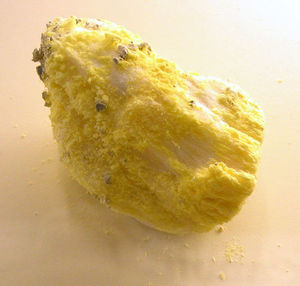
Bor (grundstof) / Historie
Sassolit.
Bor er et grundstof med symbolet B og atomnummeret 5. Det produceres udelukkende ved kosmisk strålespallation og supernovaer, og ikke gennem stjernenukleosyntese, og der findes således kun meget små mængder af det i Solsystemet og Jordens skorpe. Bor koncentreres på Jorden i sine oftest forekommende forbindelser, boratmineralerne, og deres vandopløselighed. Disse udvindes som evaporitter, såsom borax og kernit. De største kendte boraflejringer ligger i Tyrkiet, som også er verdens største producent af bor.